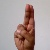
The image shows a hand gesture representing the letter 'U' in Indian Sign Language.